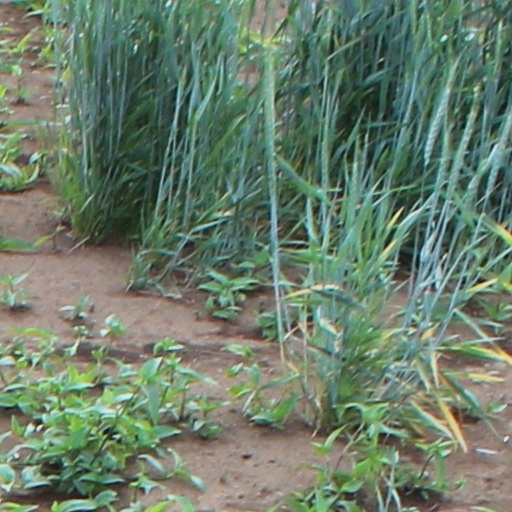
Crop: wheat